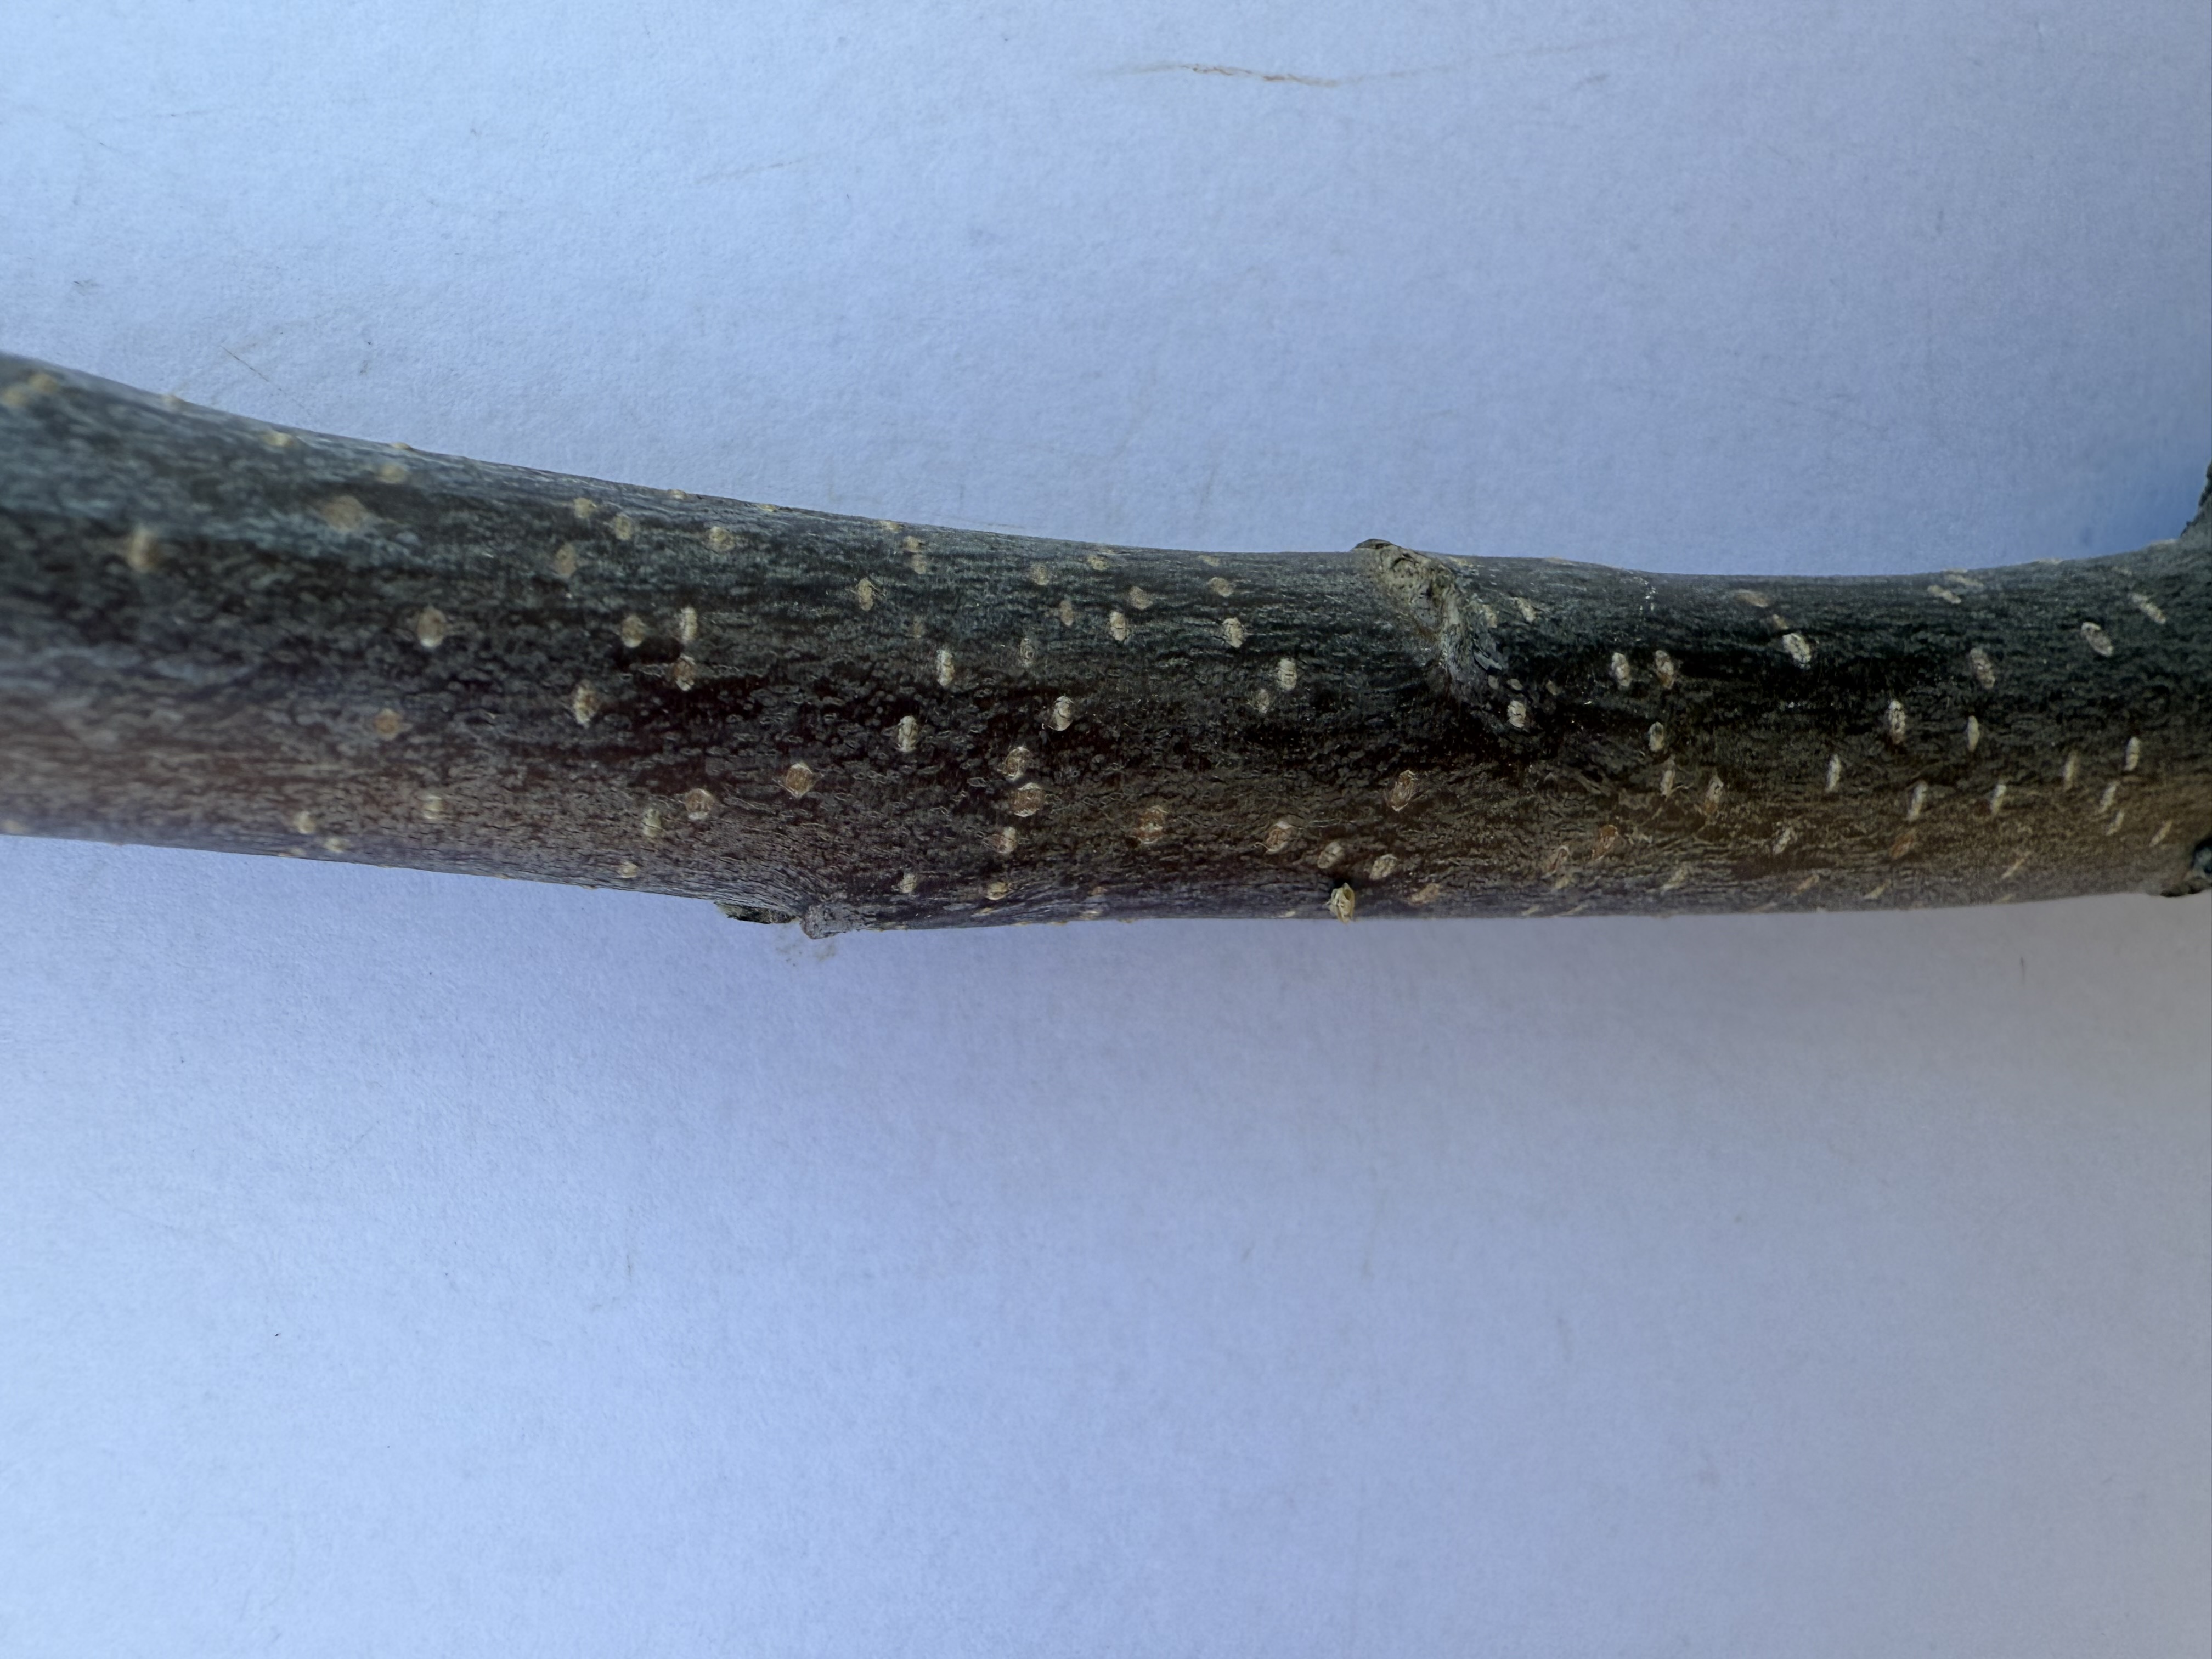
Variety: Golden Apple